Immortality or Bust

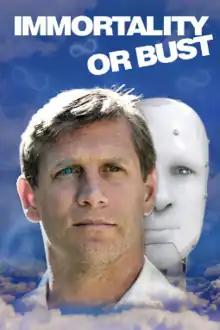
Theatrical release poster

Immortality or Bust is a 2019 feature documentary focusing on the 2016 U.S. presidential campaign of Transhumanist Party nominee Zoltan Istvan. Directed by Daniel Sollinger, it won two awards at film festivals - the Breakout Award at the 2019 Raw Science Film Festival and Best Biohacking Awareness Documentary at the GeekFest Toronto 2021. It is distributed by Gravitas Ventures.